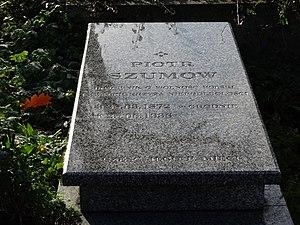
Pierre Choumoff, né à Hrodna le 26 mars 1872 et mort à Lodz le 25 juin 1936, est un photographe franco-russe.